Hallors and Saline Museum

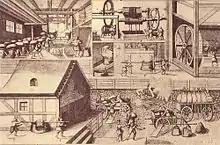
Salt in the saline pool, engraving around 1670

The rich history of salt production in Halle (Saale) goes back to the Bronze Age. As it can be traced back today: it based essentially on the use of four wells, near today's Hallmarkt (meaning: salt market square): the Meteritz Well (created 803), and the Gutjahr Well, the Hacke Well and the German Born. Of these, only the Gutjahr Well under a house in Olearius St. is still present but since the 1950s covered and currently not accessible. The boiling of the brine and refining to salt took place in nearby simple cots. This Saline was called “Lessee Saline in the Halle Plain” because Hallmarkt is situated lower than the Market Square. Salt production in the Lessee Saline came to its end in 1869.